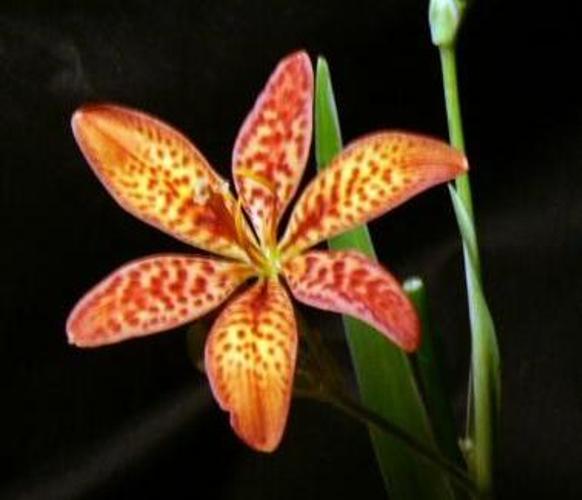
Label: blackberry lily